Lockerbie railway station

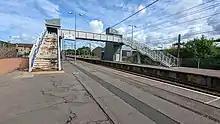
Lockerbie station with its new footbridge in July 2022, with lifts so both platforms are accessible.

Lockerbie station is managed by ScotRail, although the company does not provide any services to or from the station. Lockerbie is one of only two National Rail railway stations in Scotland not served by ScotRail (the other being Reston). All services are provided by Avanti West Coast and TransPennine Express.